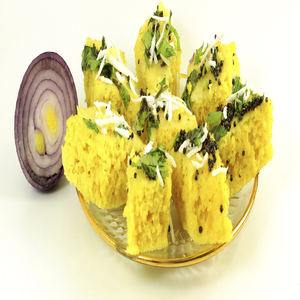
Dish: dhokla